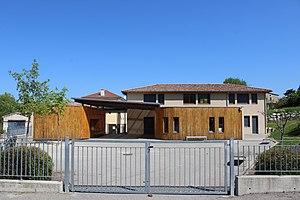
Photographie de l'école de Piégros-la-Clastre
Piégros-la-Clastre est une commune française située dans le département de la Drôme, en région Auvergne-Rhône-Alpes. Elle se trouve à 40 km au sud-est de Valence, préfecture de la Drôme. Sur la hauteur, au sud du territoire communal, Piégros est un joli village de caractère, typique du sud de la Drôme.